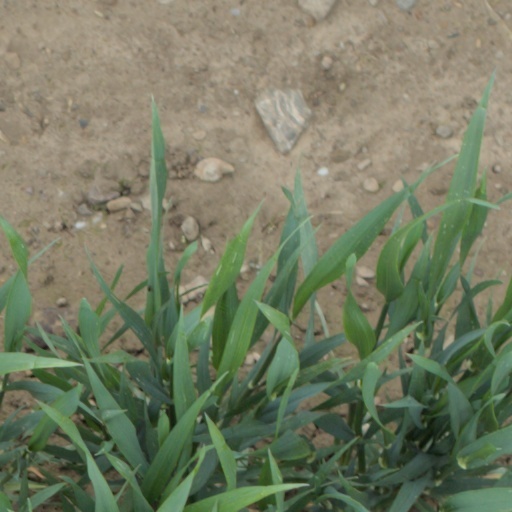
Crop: wheat